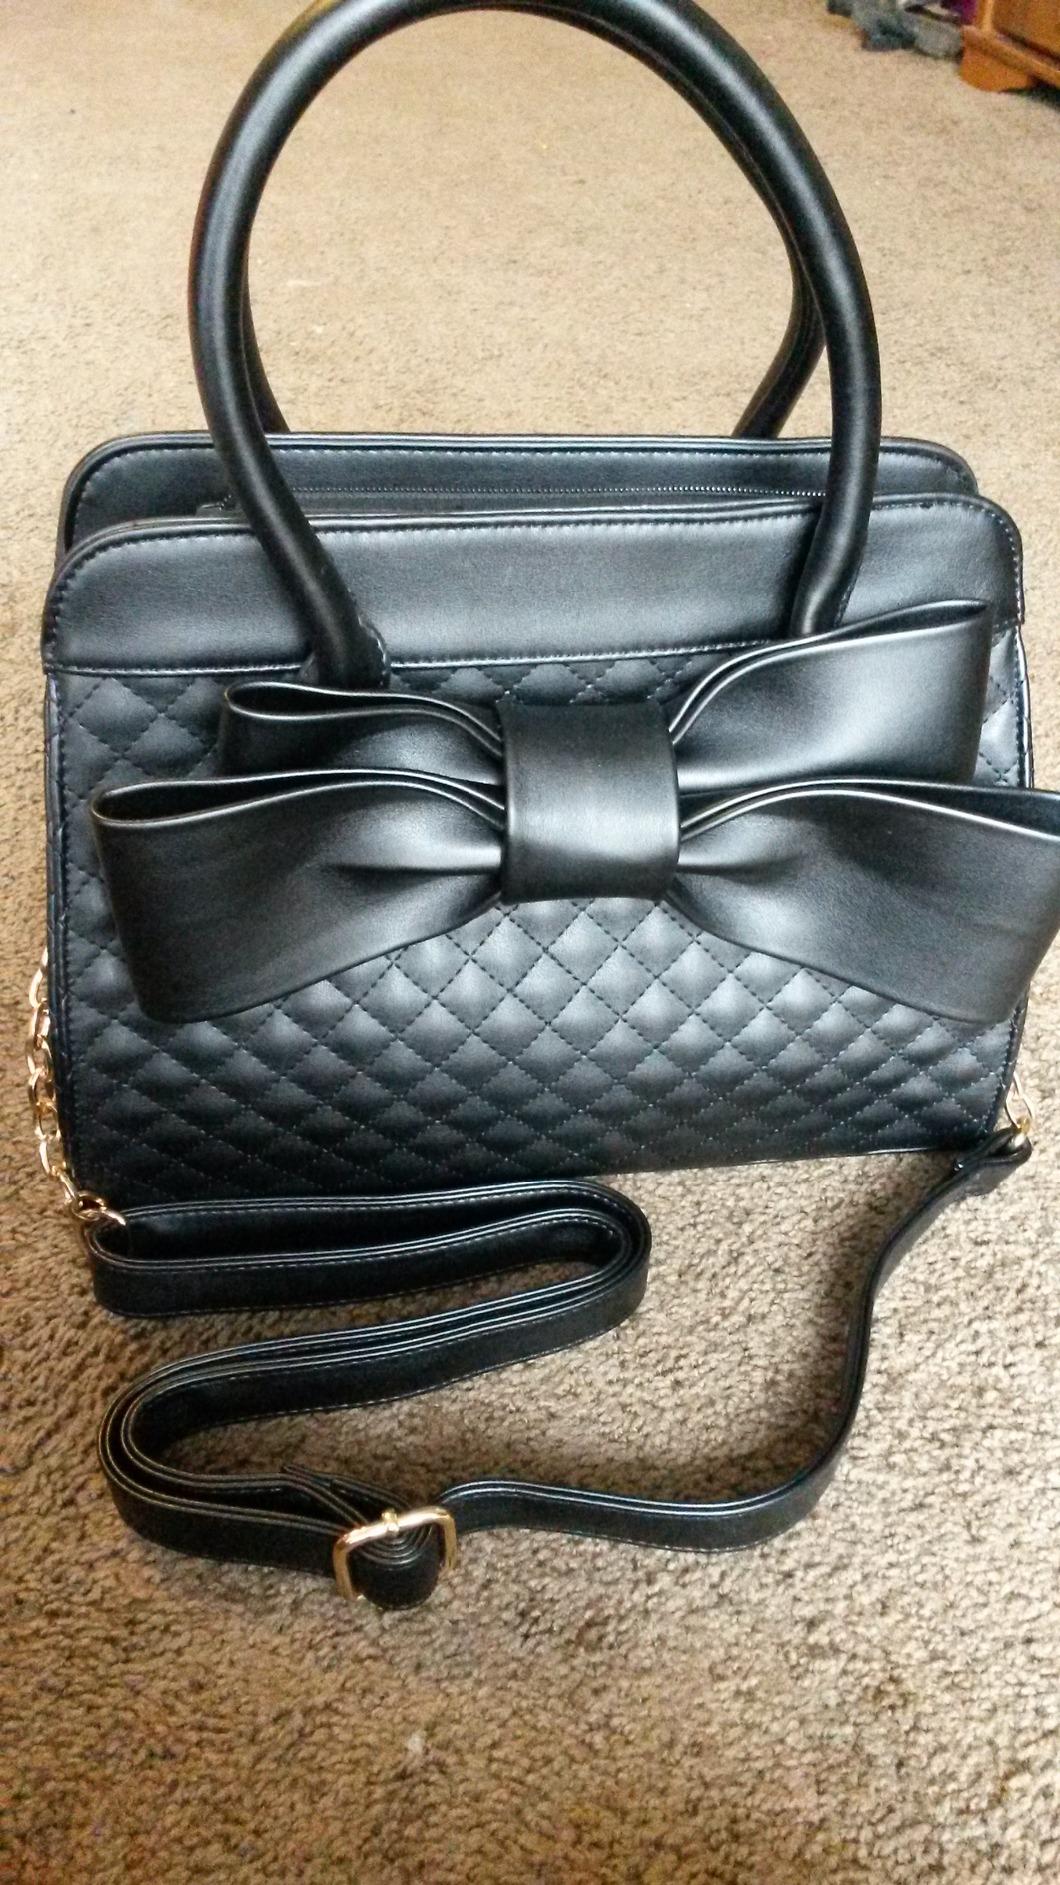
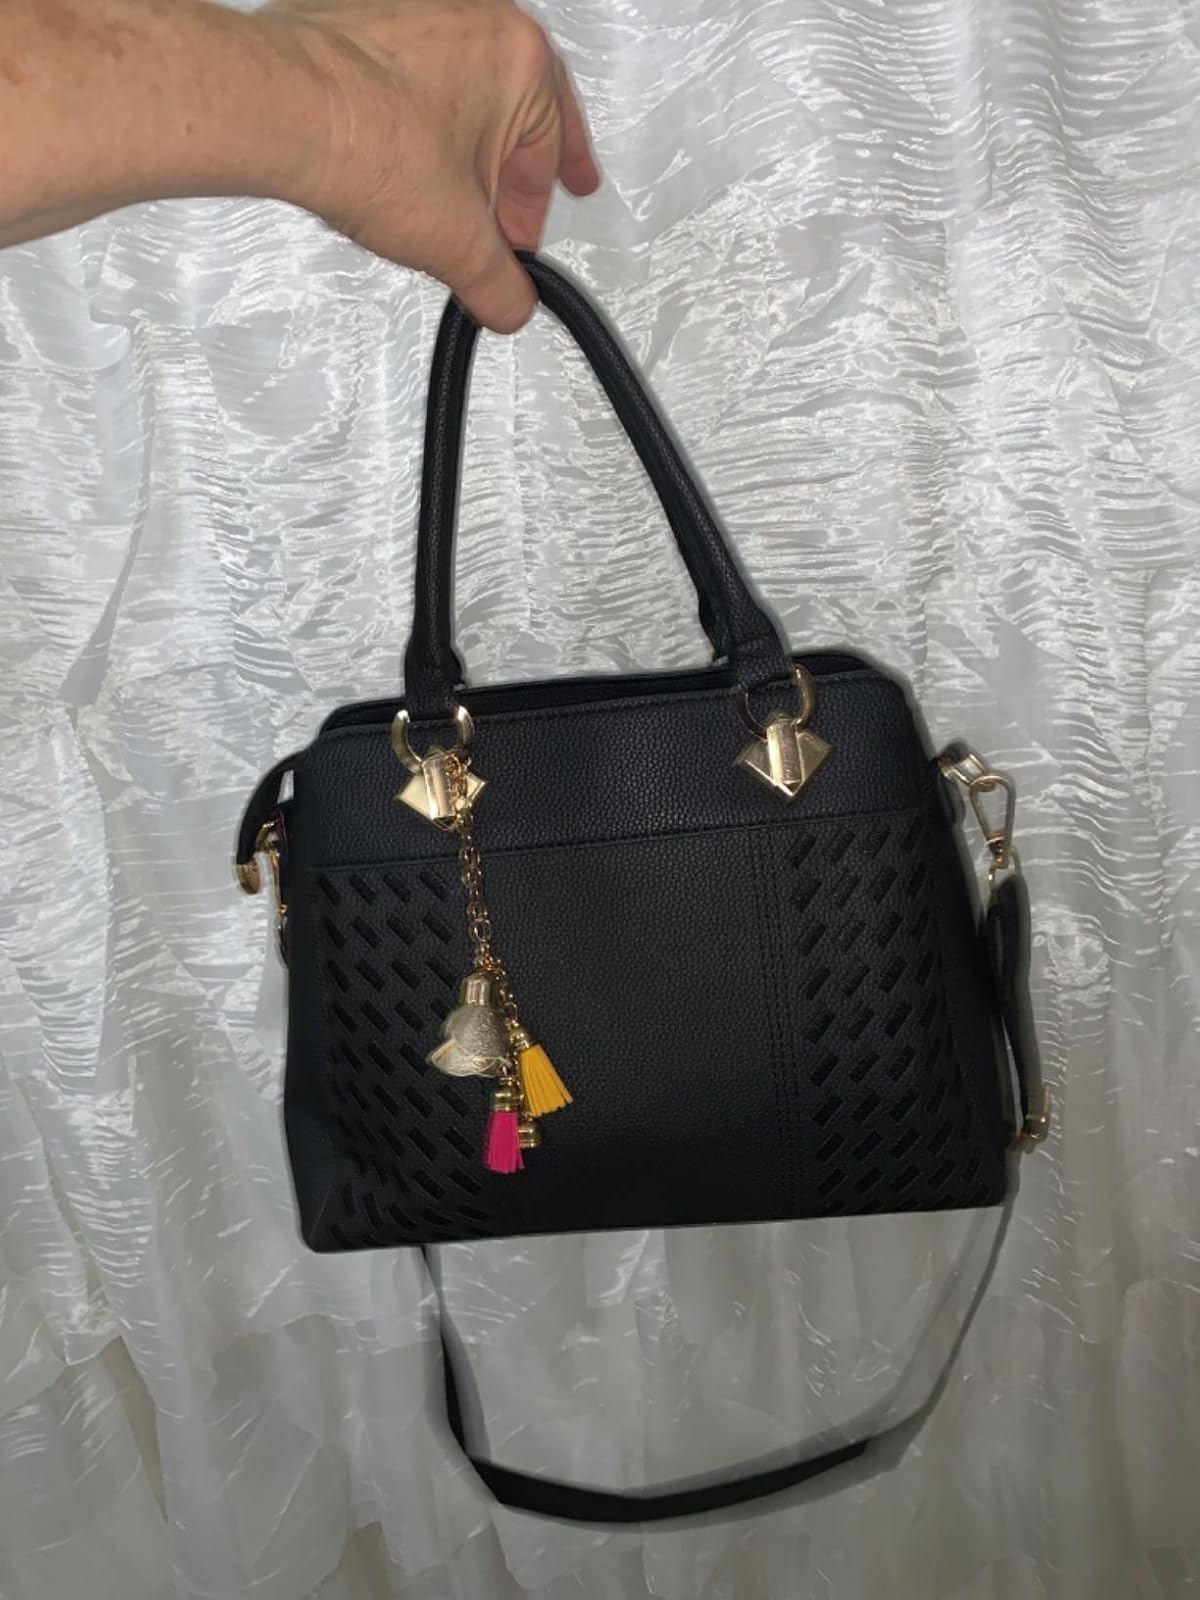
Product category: accessories_handbag
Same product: no